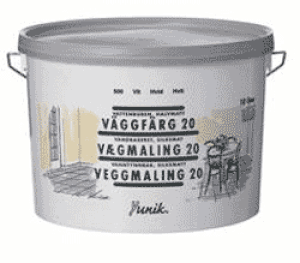
Maling / Gør-det-selv maling
En vandbaseret vægmaling med glans 20
Vægmaling
Maling er et, sædvanligvis flydende, materiale, som bruges til at ændre farven på en genstands overflade. Udover at indfarve, kan malingens funktion være at beskytte bundmaterialet og derved tilføje en teknisk eller æstetisk kvalitet. Tidligere maling blev lavet med æggeblommen og derfor ville stoffet hærde og klæbe til overfladen den blev påført.